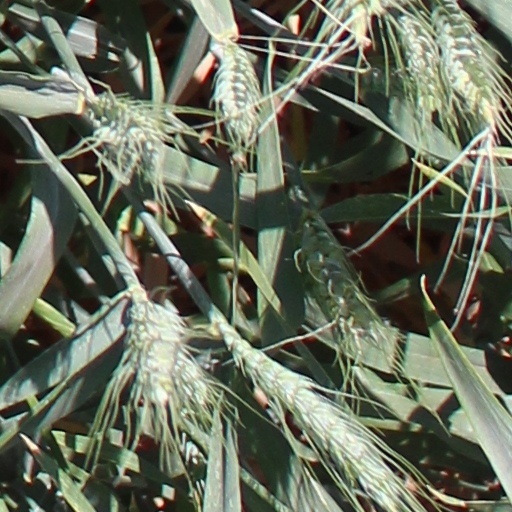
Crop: wheat